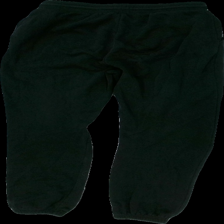
View: back
Type: Trousers
Category: Ladies
Brand: Fbsisters (New Yorker)
Colors: Black
Material: 51% polyester 49% cotton
Cut: Regular
Size: M
Season: All
Price range: <50
Recommended usage: Export
Description: svarta mjukisbyxor, nopprig över hela